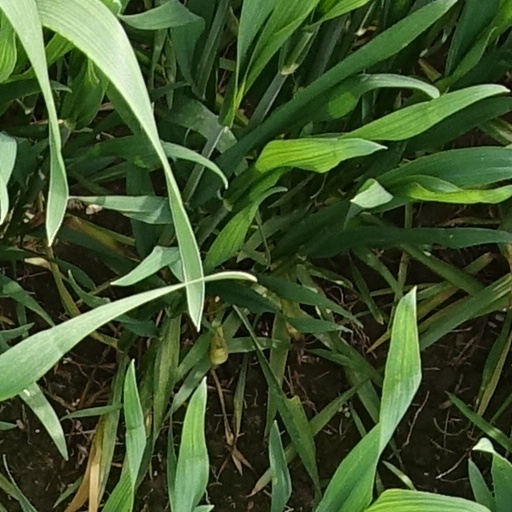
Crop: wheat